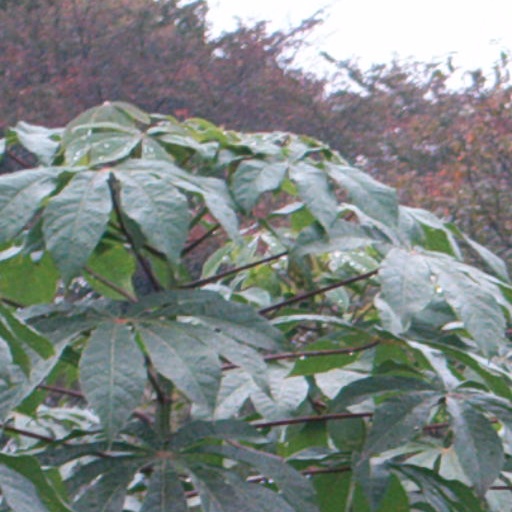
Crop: cassava